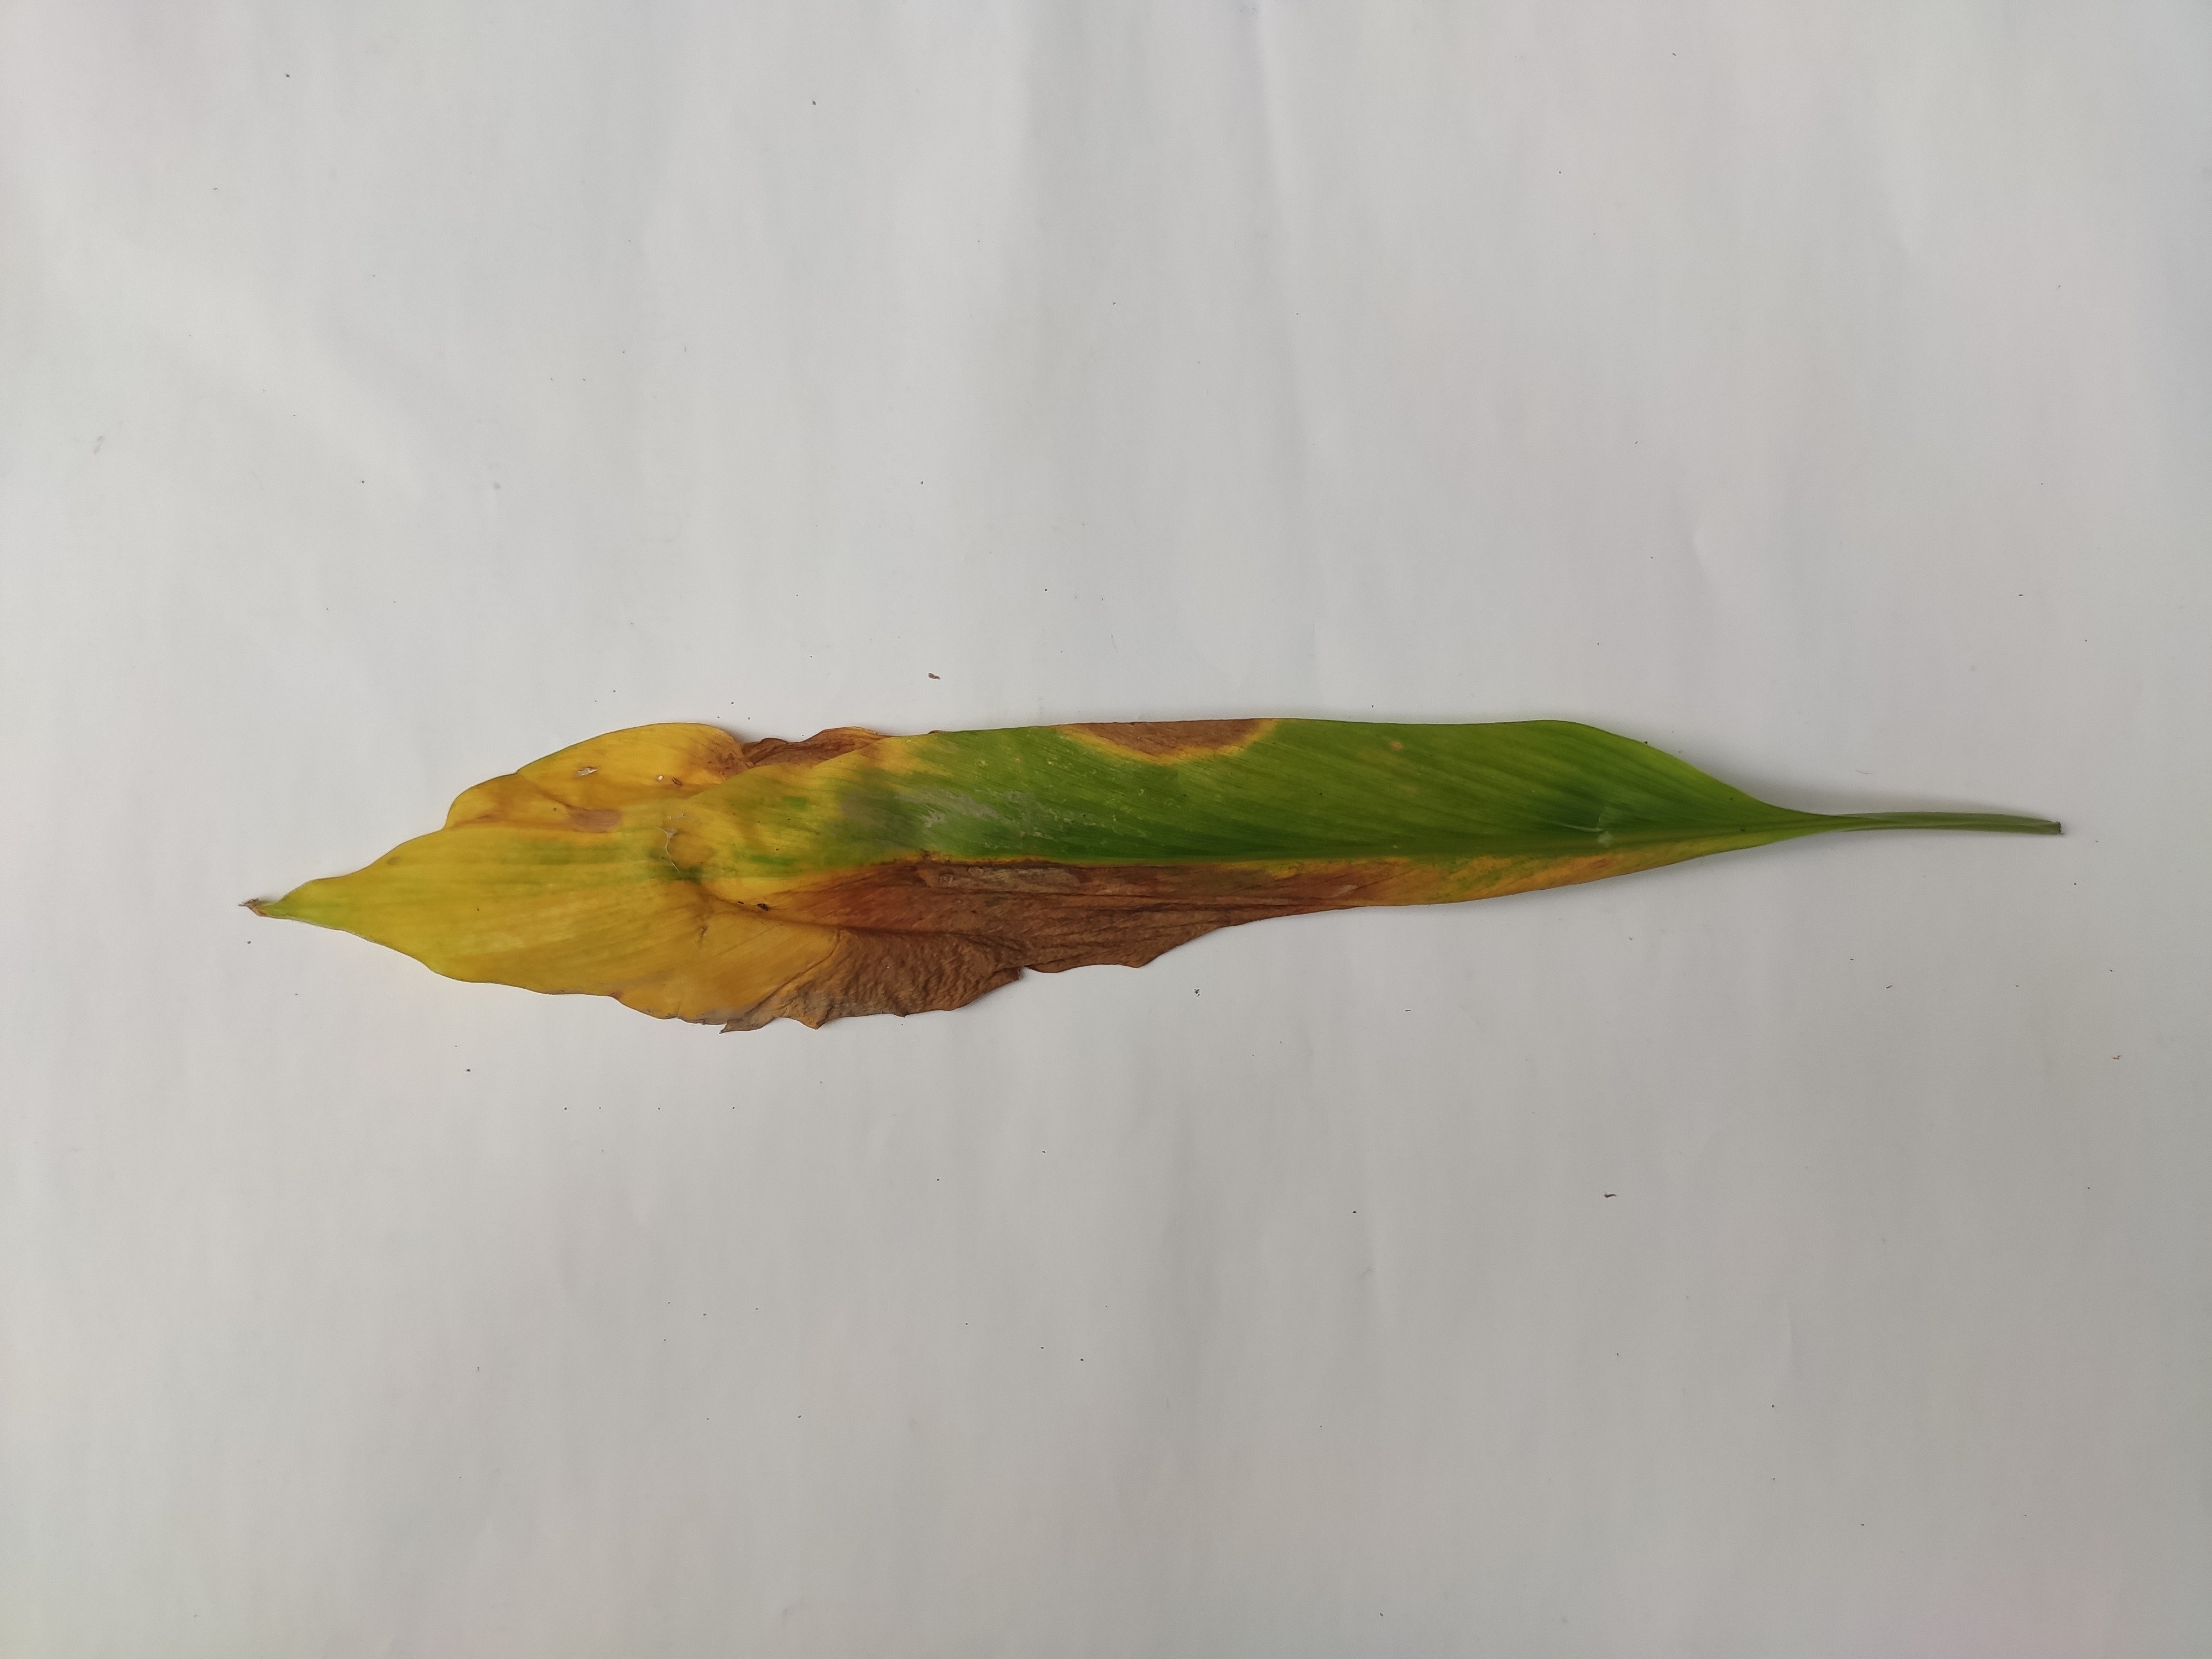
Label: Blotch